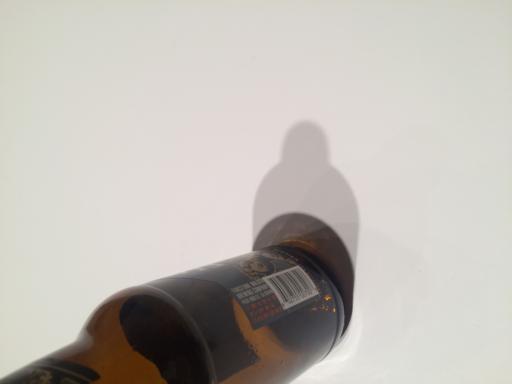
Waste category: glass